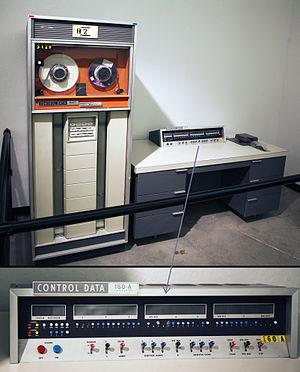
Control Data Corporation était une entreprise américaine pionnière dans la fabrication de supercalculateurs. Elle a été créée en 1957 à Minneapolis Saint Paul dans le Minnesota par des scientifiques américains issus des centres de recherche de la Navy, dont William Norris et le célèbre Seymour Cray qui fonda en 1972 la société Cray Research.